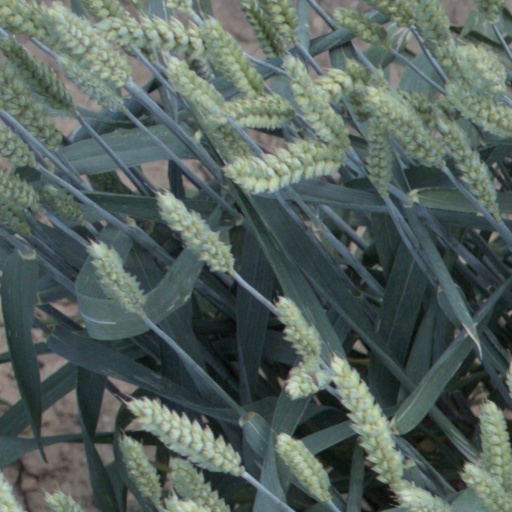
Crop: wheat